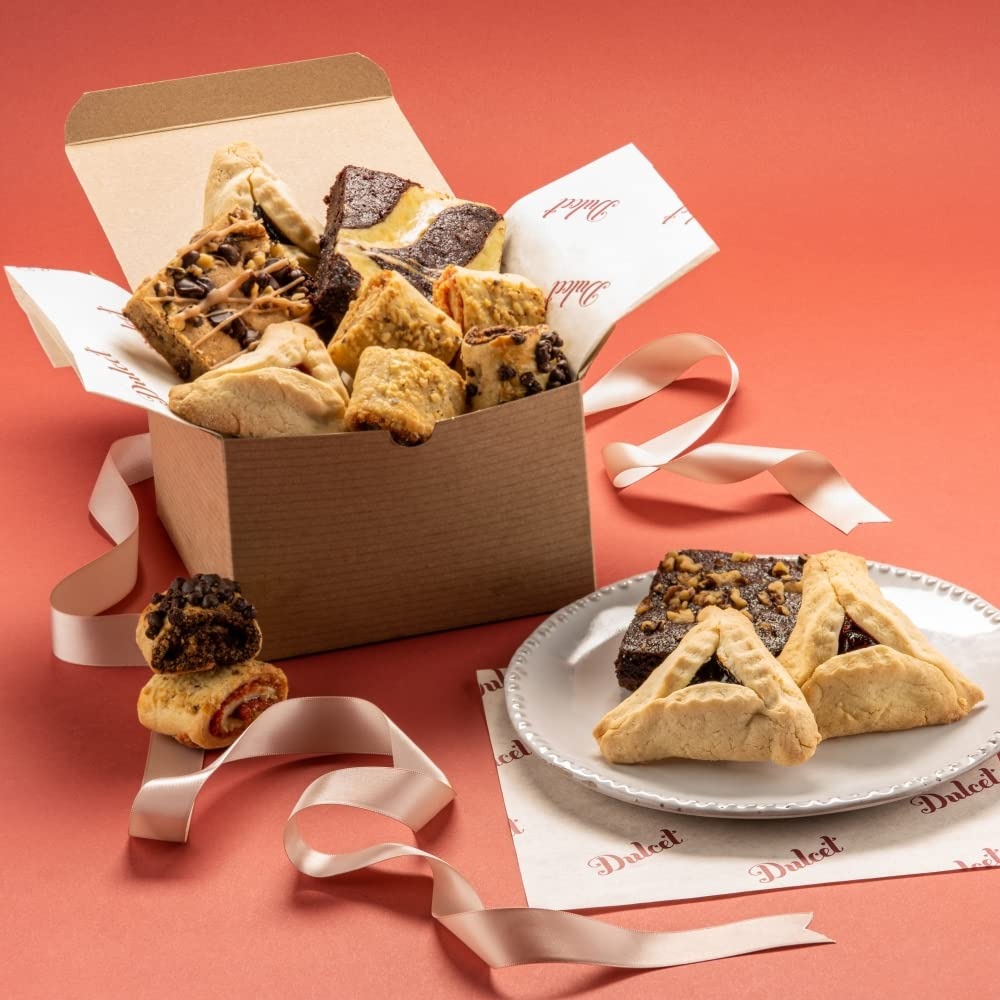
Item Name: Gourmet Food Gift Baskets, Birthday, Thank You, Sympathy Gift Baskets For Women, Mother, Daughter, She, Family & Friends Food Gifts By Dulcet Gift Baskets
Bullet Point 1: GOURMET FRESHNESS: Dulcet Gift Baskets takes the utmost care to ensure our customers great tasting freshly baked goods.
Bullet Point 2: DULCET GIFT BASKETS vs. OTHER GIFT BASKETS: You don't want your friend, family member, or loved one to receive melted chocalates, crushed food, old and stale food. This is what happens with many other gift baskets that aren't properly stored or preserved. All Dulcet Gift Baskets are kept in our facility in cold storage units until shipped. Let your loved one taste and smell the love with freshly preserved gourmet baked foods.
Bullet Point 3: GOURMET FOOD GIFT BASKETS - DIVINE GIFT ASSORTMENT: Dulcet Simply Divine Deluxe Pastry Box includes: 4 Hamentashen Cookies- Flavors include: Raspberry, and/or Prune, 3 Assorted Brownies- Flavors may include: Chocolate Chip Blondies, Chocolate Cheese, and/or Walnut and 1/4. Lb. Assorted Rugelah- Flavors include: Cinnamon Sugar, Raspberry, Apricot, and/or Chocolate Chip.
Bullet Point 4: DULCET SPECIALTY: Dulcet products are baked to perfection using only the finest ingredients to create a delightful taste sensation and one-of-a-kind gift. The combination of our beautifully presented boxes and the scrumptious treats inside makes us so popular in the world of gifts.
Bullet Point 5: THE IDEAL GIFT FOR ALL: These scrumptious goodies are the perfect finishing touch to any lunch or gathering. The nostalgic flavors of our fresh-baked goods will surely win anyone's heart. This unique gourmet gift basket is ideal for Family, Him, Her, and Parents, an all-occasion gift basket delivered to their doorstep.
Bullet Point 6: FRESHNESS: Our goal is to bring you the very best in quality and design. Each Dulcet pastry is individually wrapped to ensure the utmost freshness. All of our amazing pastries are Kosher- OU D Certified. We have the right to change Products and Flavors upon availability for equal valued products.
Bullet Point 7: SATISFACTION: We love our present basket so much, and we're sure you will feel the same. What are you waiting for? Buy us with confidence!
Product Description: Gifts are meant to bring joy and love into simple moments making it memorable. We have created this basket just for that reason. An assortment of moisty rich mini bites like rocky brownie, blondies, and chocolate fudge, ruggelach baked to a crisp finish, and vanilla cookies filled with jelly...make a simple moment memorable...heart appetite!
Value: 1.0
Unit: Count

Price: 49.95